Eleanor Lyon Duke

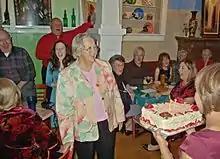
Dr. Eleanor Duke celebrates her 90th birthday with family and friends in 2008, in El Paso, Texas.

Eleanor Lyon Duke (April 12, 1918 – November 1, 2013) was a professor of biology at the University of Texas at El Paso (UTEP), known for her 78-year association with the school and for her sex-discrimination lawsuit against the university. In 1974 she was named UTEP's "Outstanding Ex".